Charles Laubry

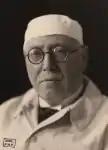
Charles Laubry, collection Bibliothèque interuniversitaire de santé.

Charles Laubry (born 11 November 1872 in Saint-Florentin, Yonne, France; died 11 August 1960 in Flogny, Yonne, France) was a French cardiologist best known for his work on congenital heart disease and the significance of blood pressure in cardiovascular disease. He founded the French Society of Cardiology ("Société française de cardiologie") in 1937, and served as its first president. In 1950 he presided over the first World Congress of Cardiology, held in Paris. He was elected to membership in the Academy of Sciences of the Institut de France.